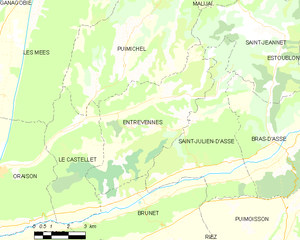
Carte des communes françaises: Entrevennes
Entrevennes est une commune française, située dans le département des Alpes-de-Haute-Provence en région Provence-Alpes-Côte d'Azur.